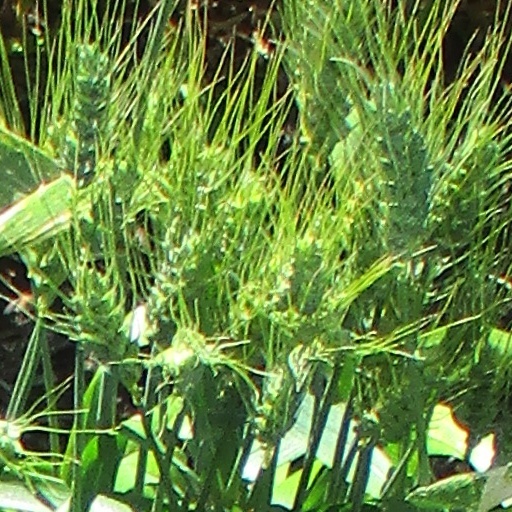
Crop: wheat